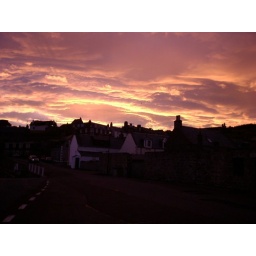
Pink sky over Cullen from our house